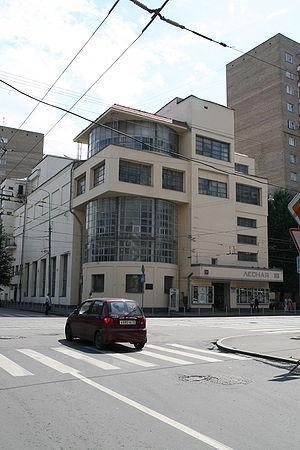
L’architecture russe s’enracine dans la culture matérielle de l'état slave des Rus' de Kiev. À la chute du royaume de Kiev, l’histoire de l'architecture russe s’est poursuivie dans les principautés de Vladimir-Souzdal, de Novgorod, puis dans les États successifs du tsarat de Russie, de l’Empire russe, et de l’Union soviétique, jusqu'à l'actuelle fédération de Russie.